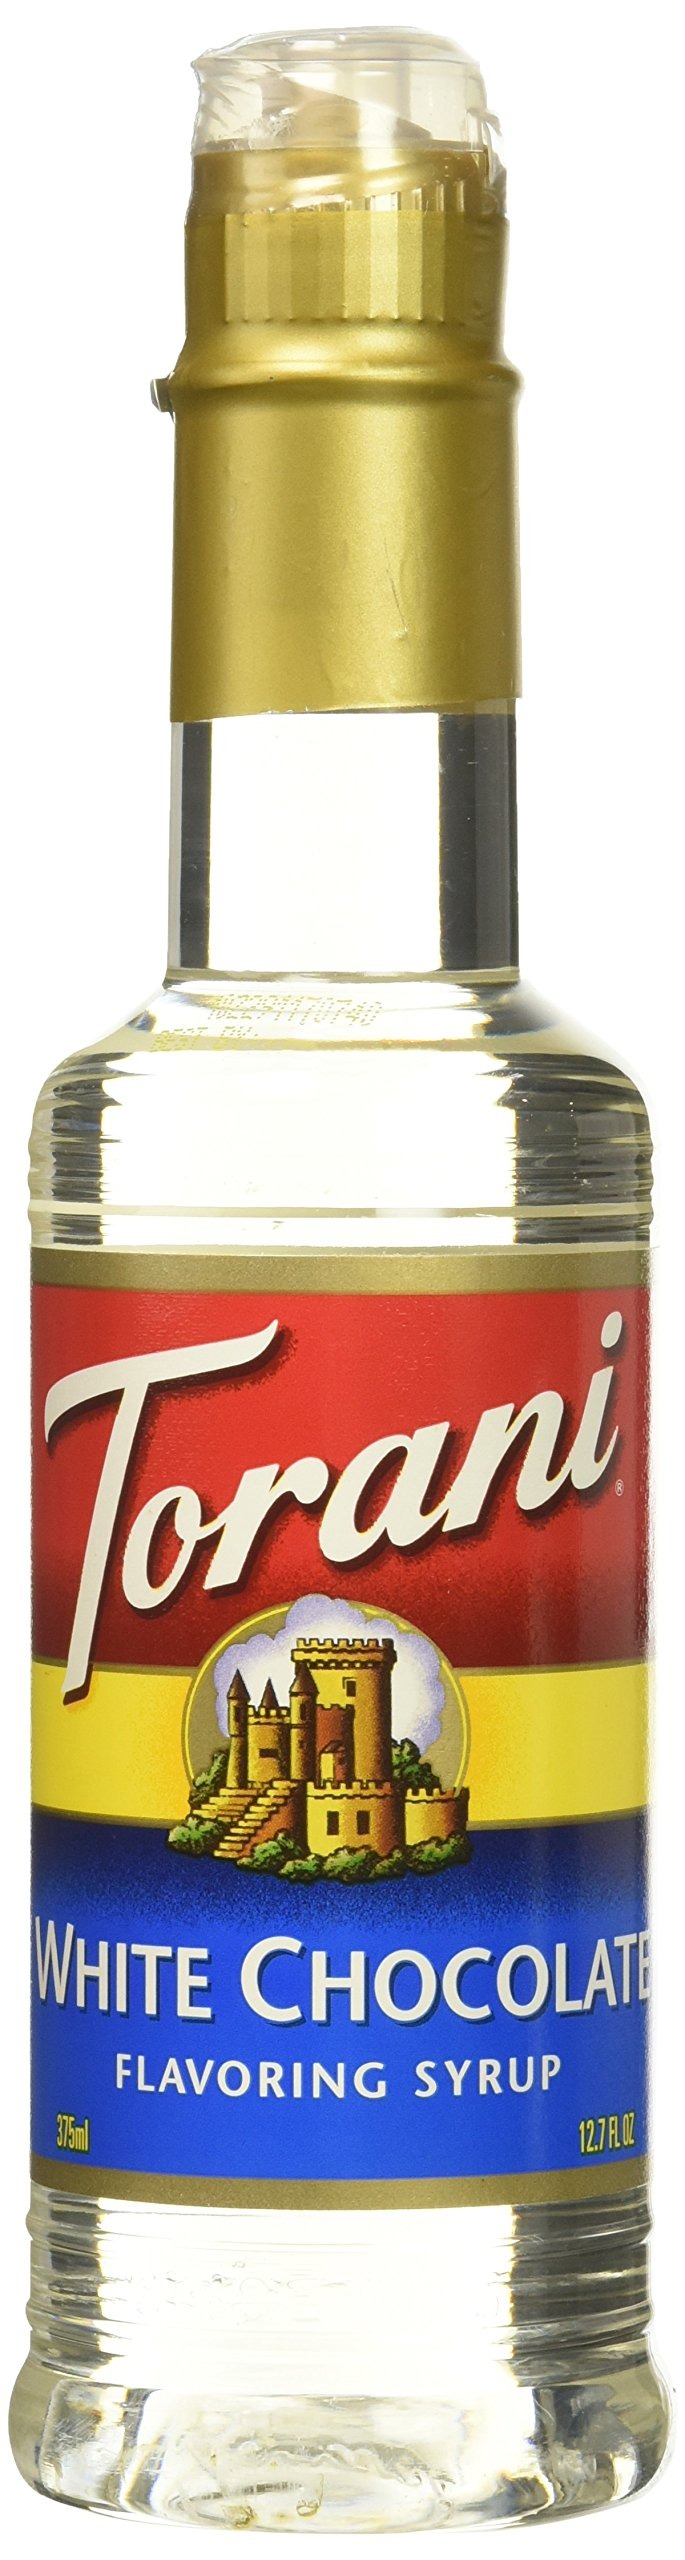
Item Name: Torani White Chocolate Flavoring Syrup
Bullet Point 1: We mean business with this syrup.
Bullet Point 2: Smooth and creamy from start to finish, it places you squarely in a pleasant dream state. And that dream is of cocoa butter in all its rich glory.
Bullet Point 3: Pure cane sugar & Naturally Flavored
Value: 12.7
Unit: Fl Oz

Price: 14